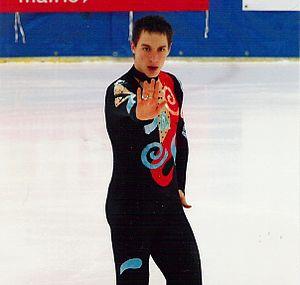
Départ
Bruno Massot est un patineur franco-allemand de couple artistique. Il est champion de France 2012 de sa discipline, avec son ancienne partenaire Daria Popova.